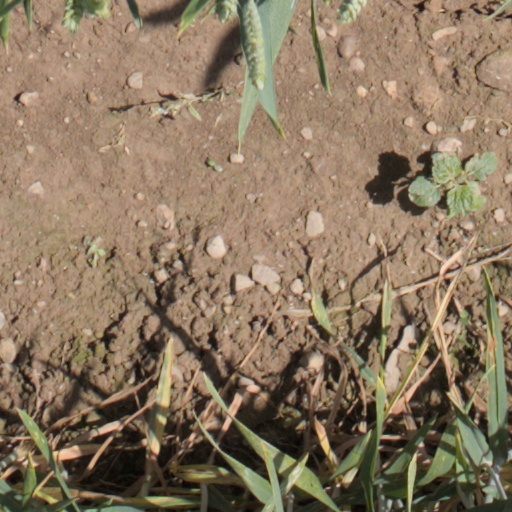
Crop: wheat